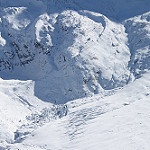
Label: glacier